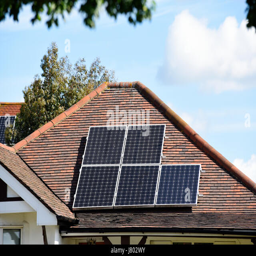
solar panels on the roof of a bungalow .